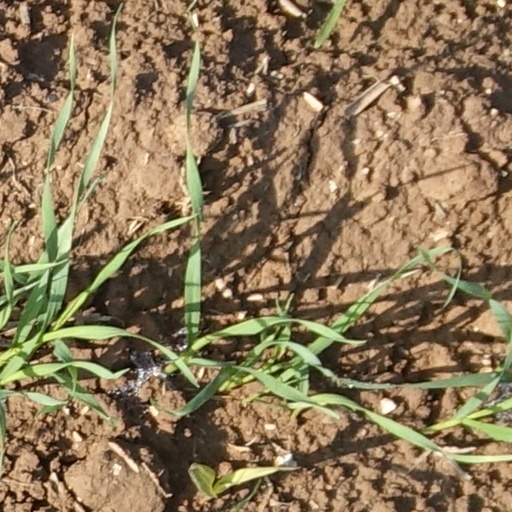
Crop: wheat